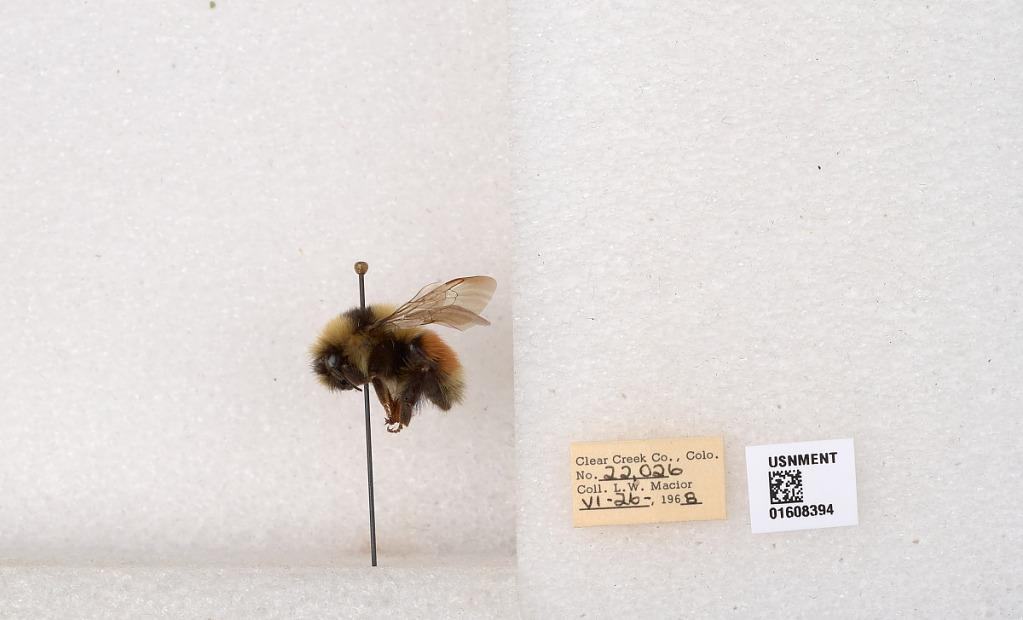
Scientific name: Bombus (Pyrobombus) sylvicola Kirby
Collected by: L. Macior
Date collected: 1968-6-26
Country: United States
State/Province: Colorado
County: Clear Creek
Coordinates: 39.6891, -105.644